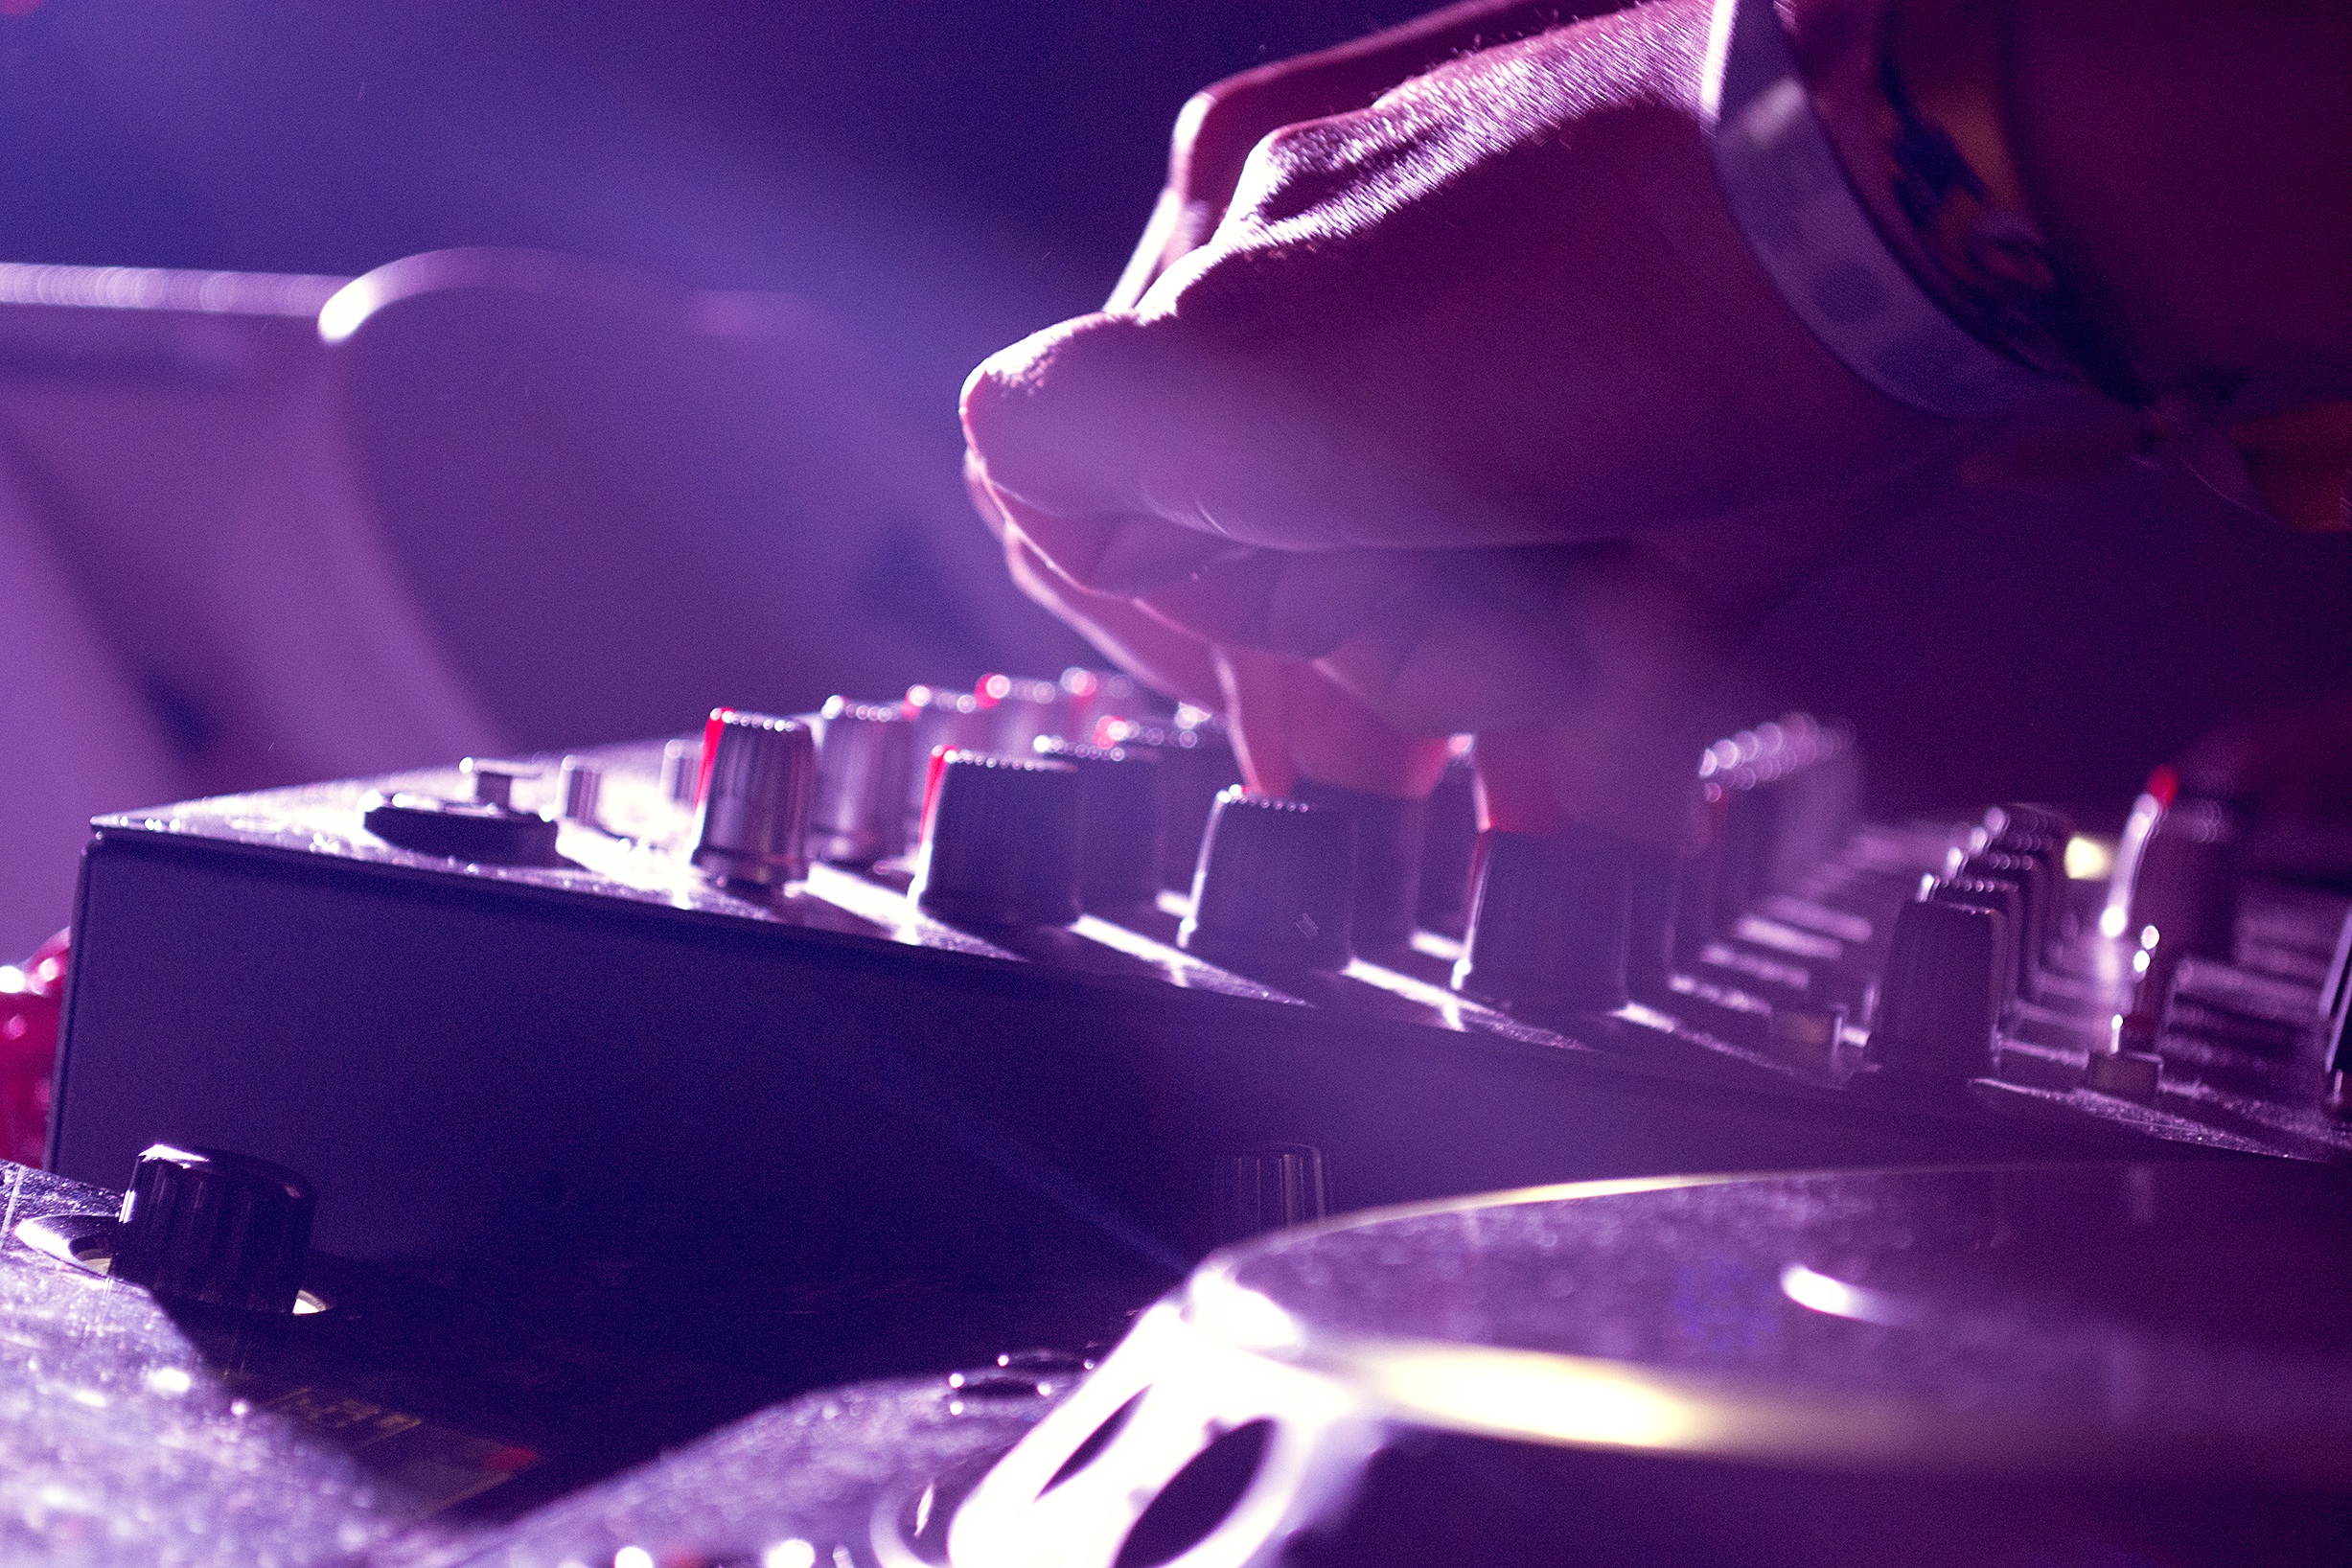
music, light, concert, stage, performance, drums, drummer, entertainment, nightclub, rock concert, disc jockey